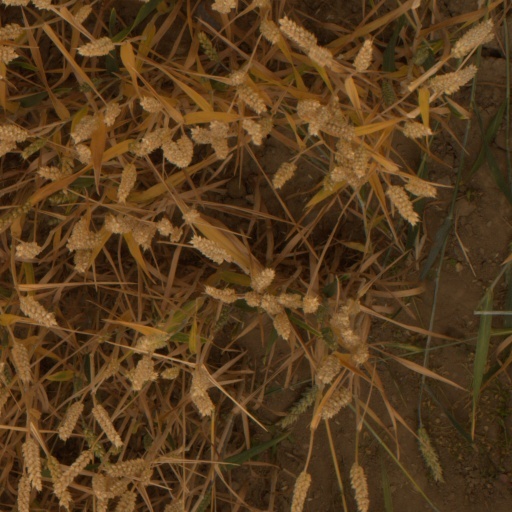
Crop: wheat